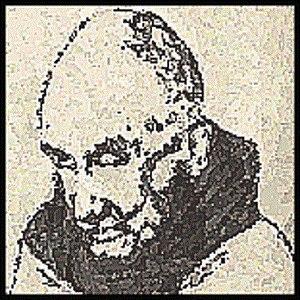
Thomas Merton, né le 31 janvier 1915 à Prades et mort le 10 décembre 1968 à Bangkok, est un moine cistercien-trappiste américain. Converti au catholicisme en 1938, il devient moine trappiste à l'abbaye de Gethsemani peu après. Il est connu comme écrivain spirituel, poète et militant social. Sur la fin de sa vie, il s'intéresse au dialogue religieux inter-monastique.